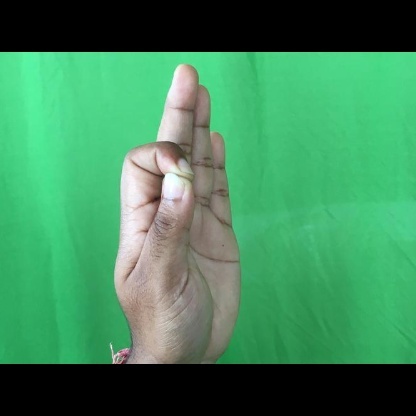
Mudra: Aralam